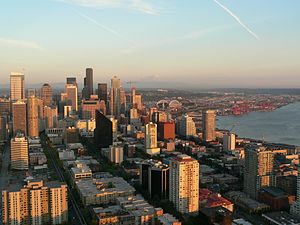
Seattle / Klima
Downtown Seattle har gennemsnit 71 klare (solrige) dage om året, og de fleste af disse dage forekommer mellem maj og september.
Seattle er den største by i delstaten Washington i den nordvestlige del af USA. Seattle har 744.955 indbyggere, og der bor omkring 3,5 millioner mennesker i byområdet på 15,265 km². Byen er beliggende mellem Puget Sound i vest og Lake Washington i øst. Det gør, at Seattleområdet er meget langstrakt. Byen ligger ca. 175 km syd for grænsen mellem USA og Canada, og er den nordligste større amerikanske by i de sammenhængende 48 stater.